John Robinson (English actor)

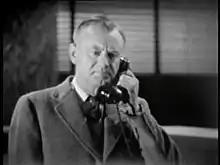
Robinson in "Quatermass II" (1955)

John Robinson (11 November 1908 – 6 March 1979) was an English actor, who was particularly active in the theatre. Mostly cast in minor and supporting roles in film and television, he is best remembered for being the second actor to play the famous television science-fiction role of Professor Bernard Quatermass, in the 1955 BBC Television serial "Quatermass II".